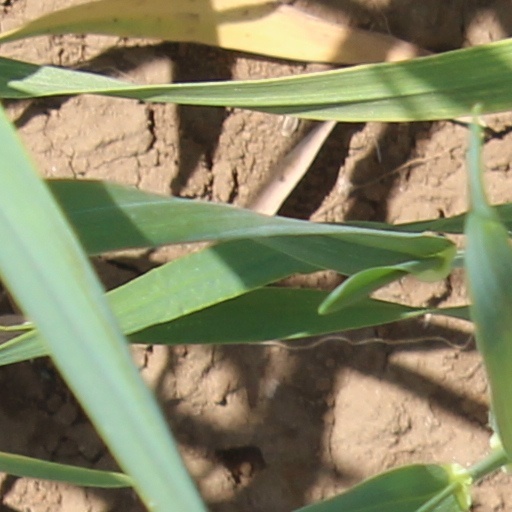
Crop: wheat